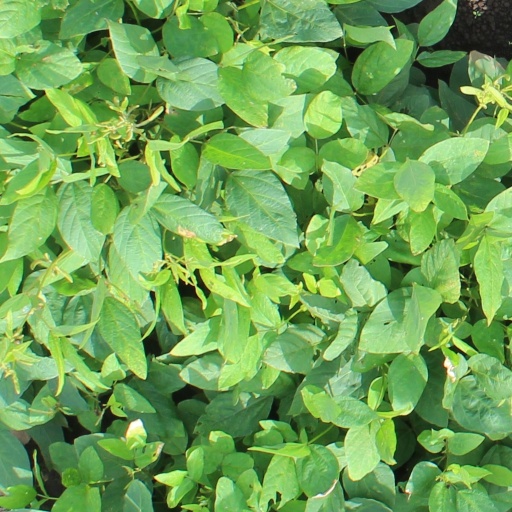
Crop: soybean